Gelsenkirchen

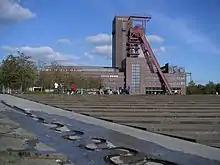
Former Nordstern Colliery

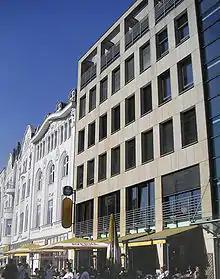
Contrasts in the inner-city

In 1885, after the Bochum district was split up, Gelsenkirchen became the seat of its own district ("Kreis"), which would last until 1926. The cities of Gelsenkirchen and Wattenscheid, as well as the of Braubauerschaft (in 1900, Bismarck), Schalke, , Wanne and Wattenscheid all belonged to the Gelsenkirchen district. A few years later, in 1896, Gelsenkirchen split off from Gelsenkirchen district to become an independent city. In 1891, Horst was split off from the of Buer, which itself was raised to city status in 1911, and to an independent city status the next year. Meanwhile, Horst became the seat of its own . In 1924, the rural community of Rotthausen, which until then had belonged to the Essen district, was made part of the Gelsenkirchen district.